Ontology chart

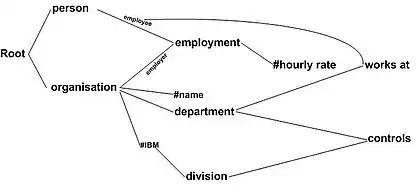
The case study used here to illustrate the transformation process is a slight adaptation of the case used by Bonacin (2004).

An ontology chart is a type of chart used in semiotics and software engineering to illustrate an ontology.